Nick Duncombe

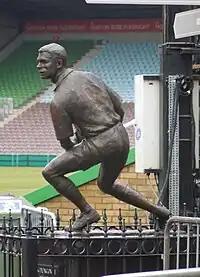
Memorial statue of the late Nick Duncombe, at The Stoop

Nick Duncombe (21 January 1982 – 14 February 2003) was an English rugby union footballer who played for Harlequins and England. Earmarked as a promising youngster since his time in the England youth teams, Duncombe was the England senior team's youngest debutant scrum-half at the time of his debut and won two international caps before his death at age 21.